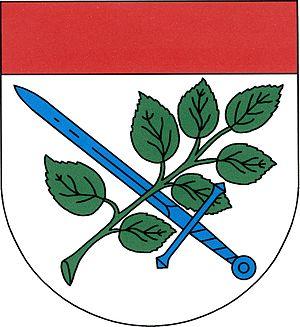
Velký Malahov est une commune du district de Domažlice, dans la région de Plzeň, en Tchéquie. Sa population s'élevait à 260 habitants en 2017.